Culture of Estonia

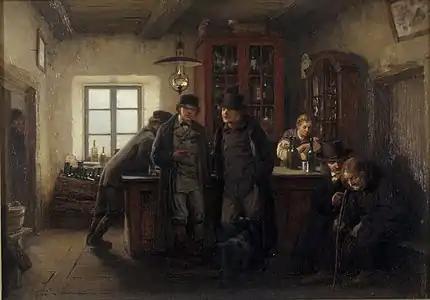
Estonian farmers drinking (vodka) in an inn, by Oskar Hoffmann (painter), 1899.

Estonian holidays are mostly based on the Western Christian calendar and Protestant traditions.